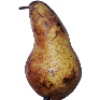
Label: pear_abate